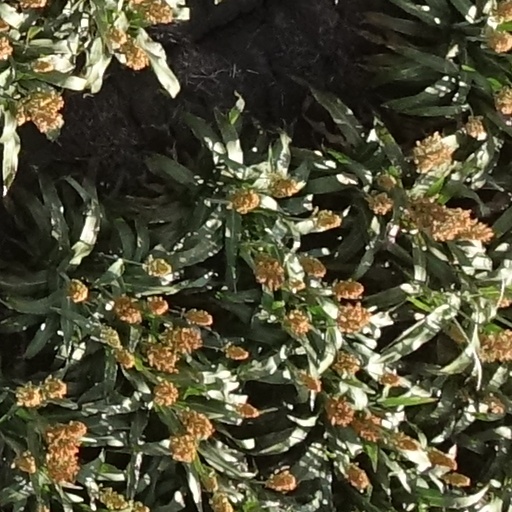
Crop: sorghum